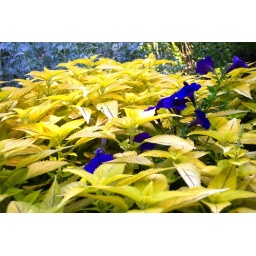
Purple flowers almost look like fish swimming in a sea of yellow. August 29, 2004